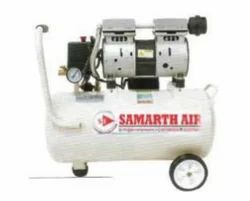
Label: Dental_Oil_Free_Air_Compressor